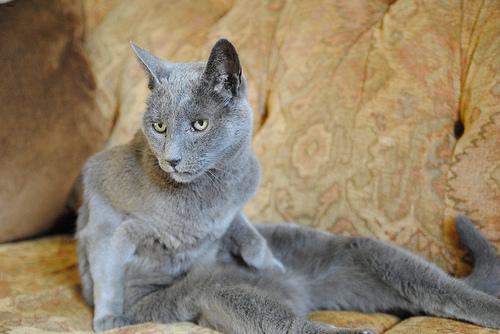
Breed: Russian Blue